Sugar (2008 film)

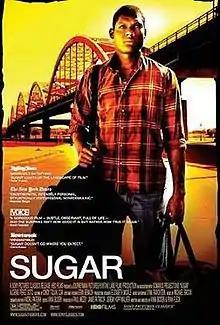
Promotional film poster

Sugar is a 2008 sports drama film written and directed by Anna Boden and Ryan Fleck. It follows the story of Miguel Santos, also known as "Sugar" (Algenis Perez Soto), a Dominican pitcher from San Pedro de Macorís, struggling to make it to the big leagues and pull himself and his family out of poverty. Playing professionally at a baseball academy in the Dominican Republic, Miguel finally gets his break at age 19 when he advances to the United States' minor league system; but when his play on the mound falters, he begins to question the single-mindedness of his life's ambition.